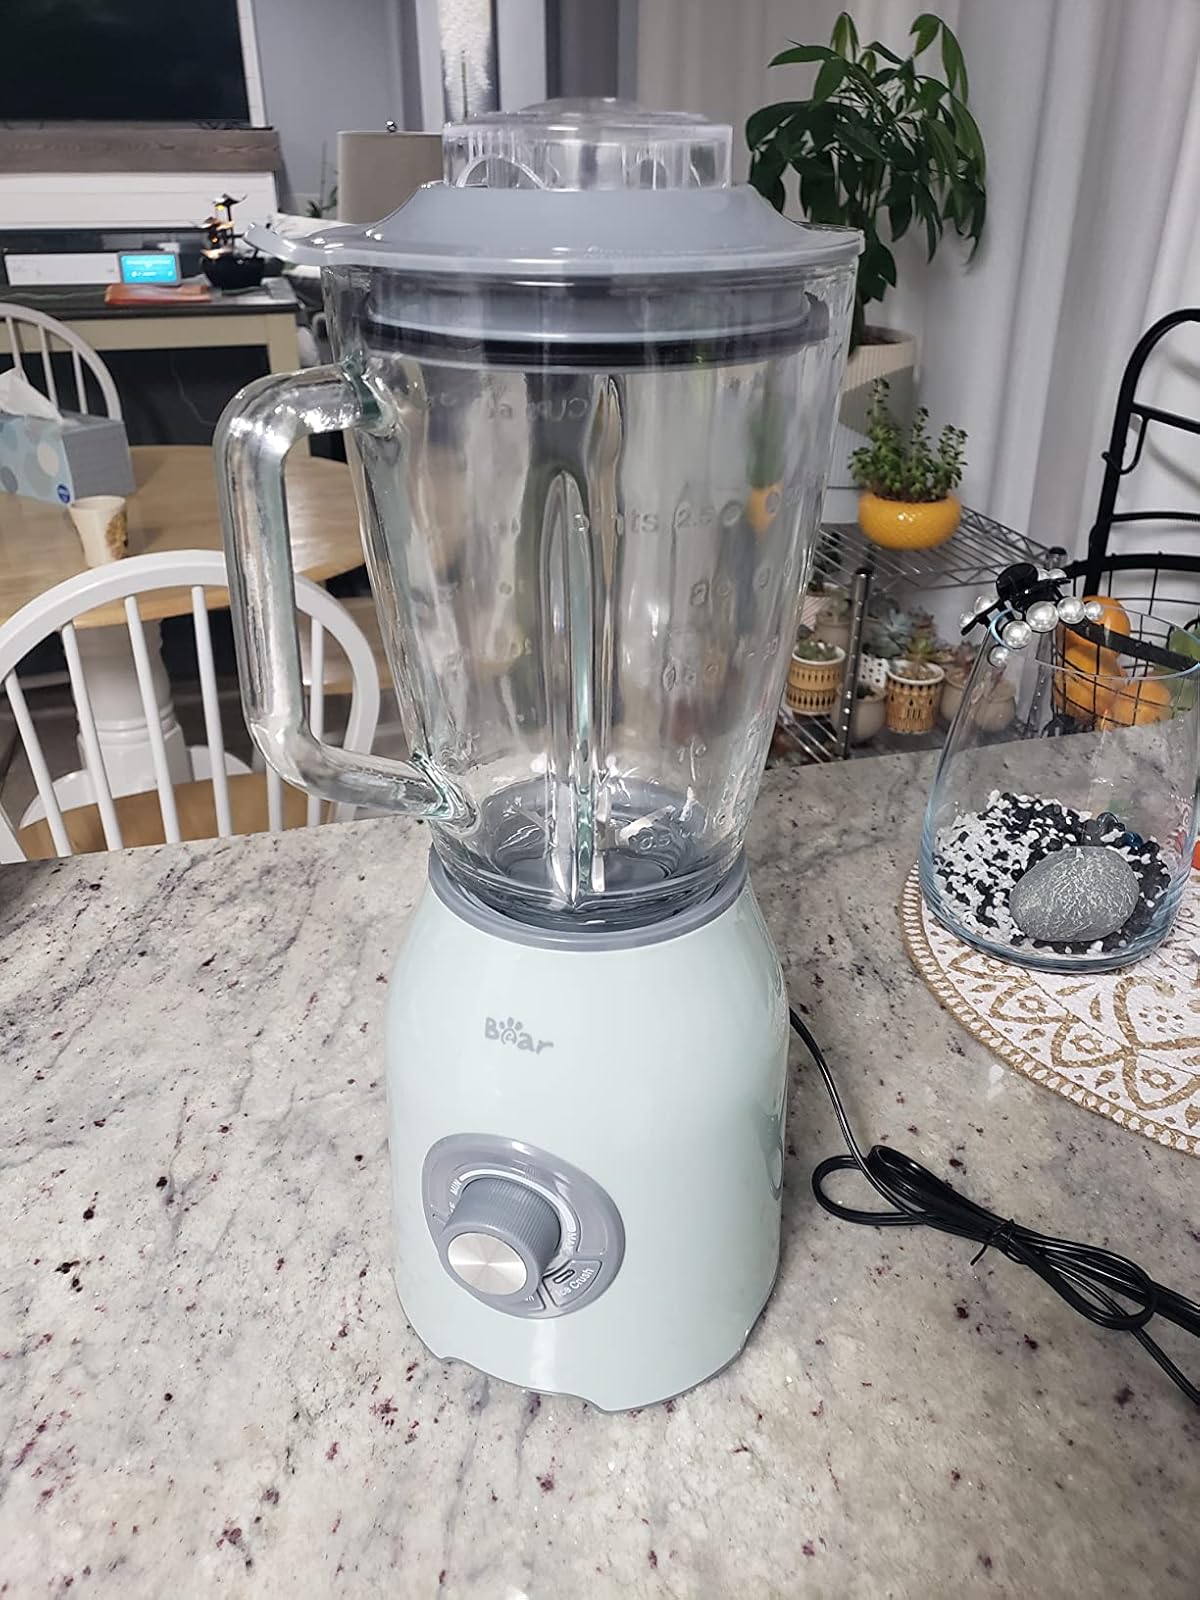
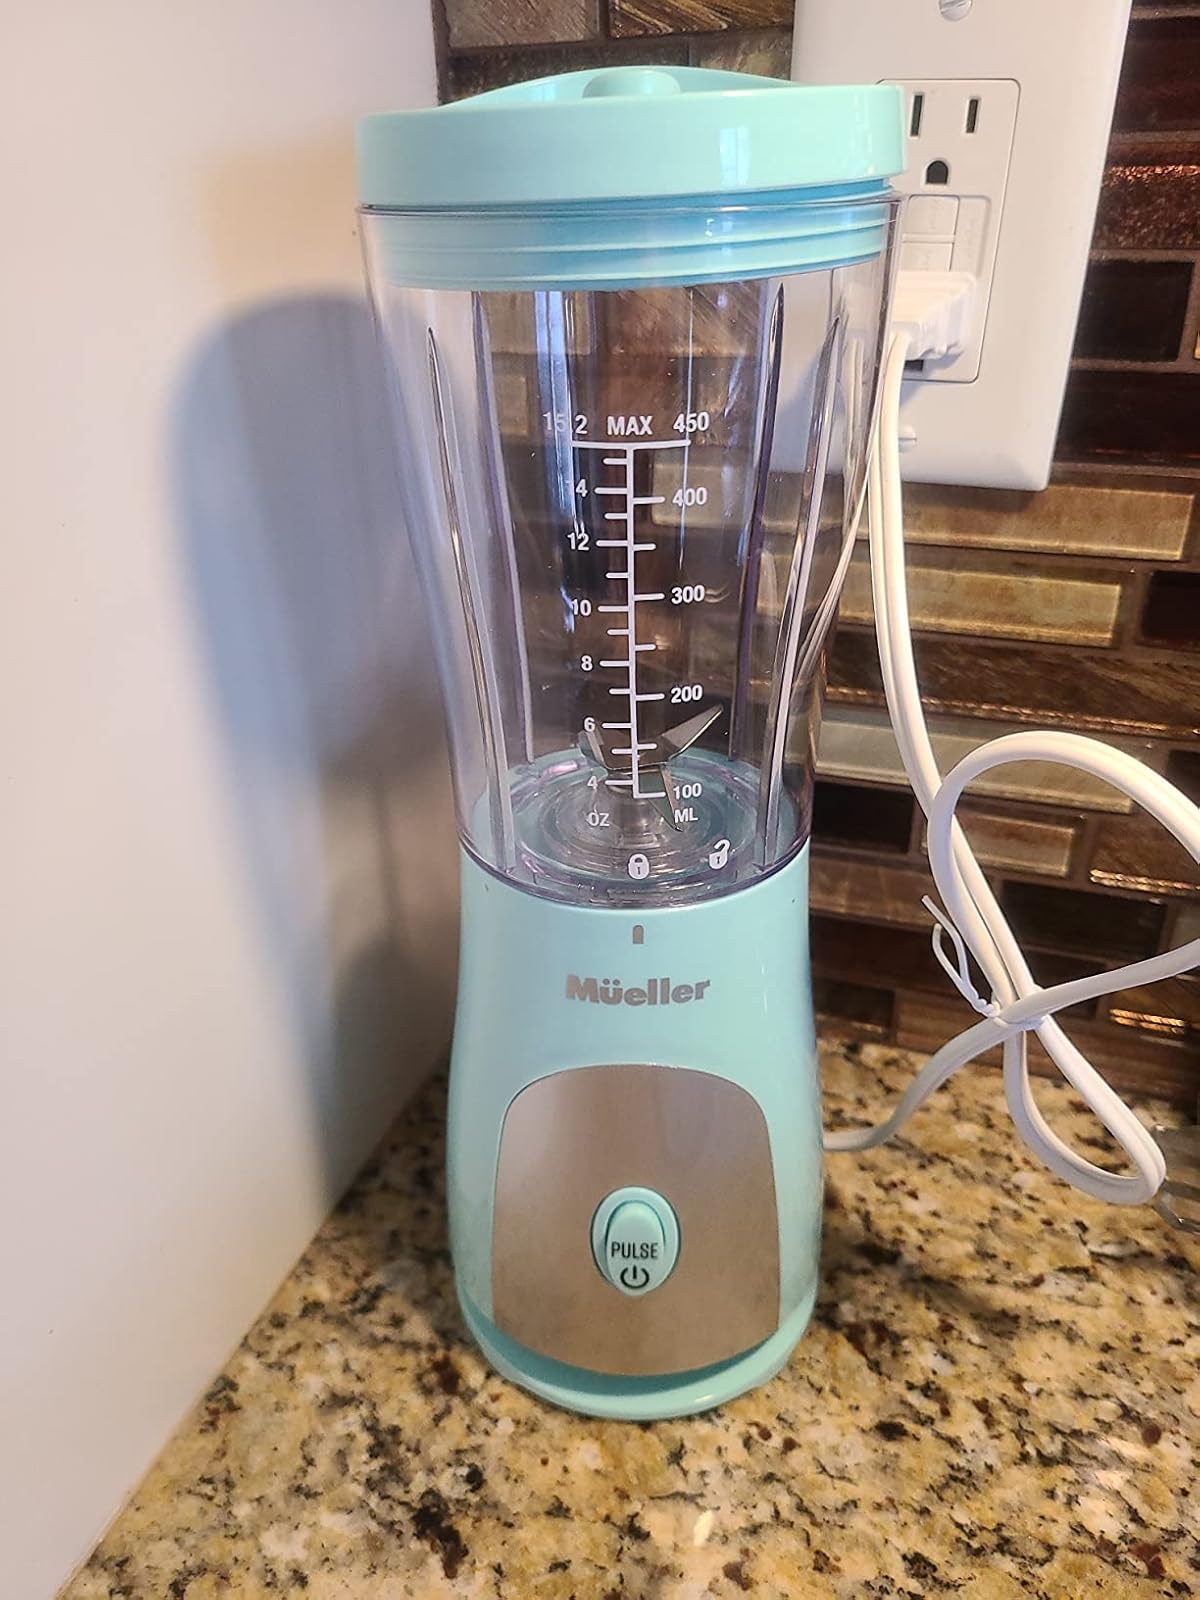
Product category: items_blender
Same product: no